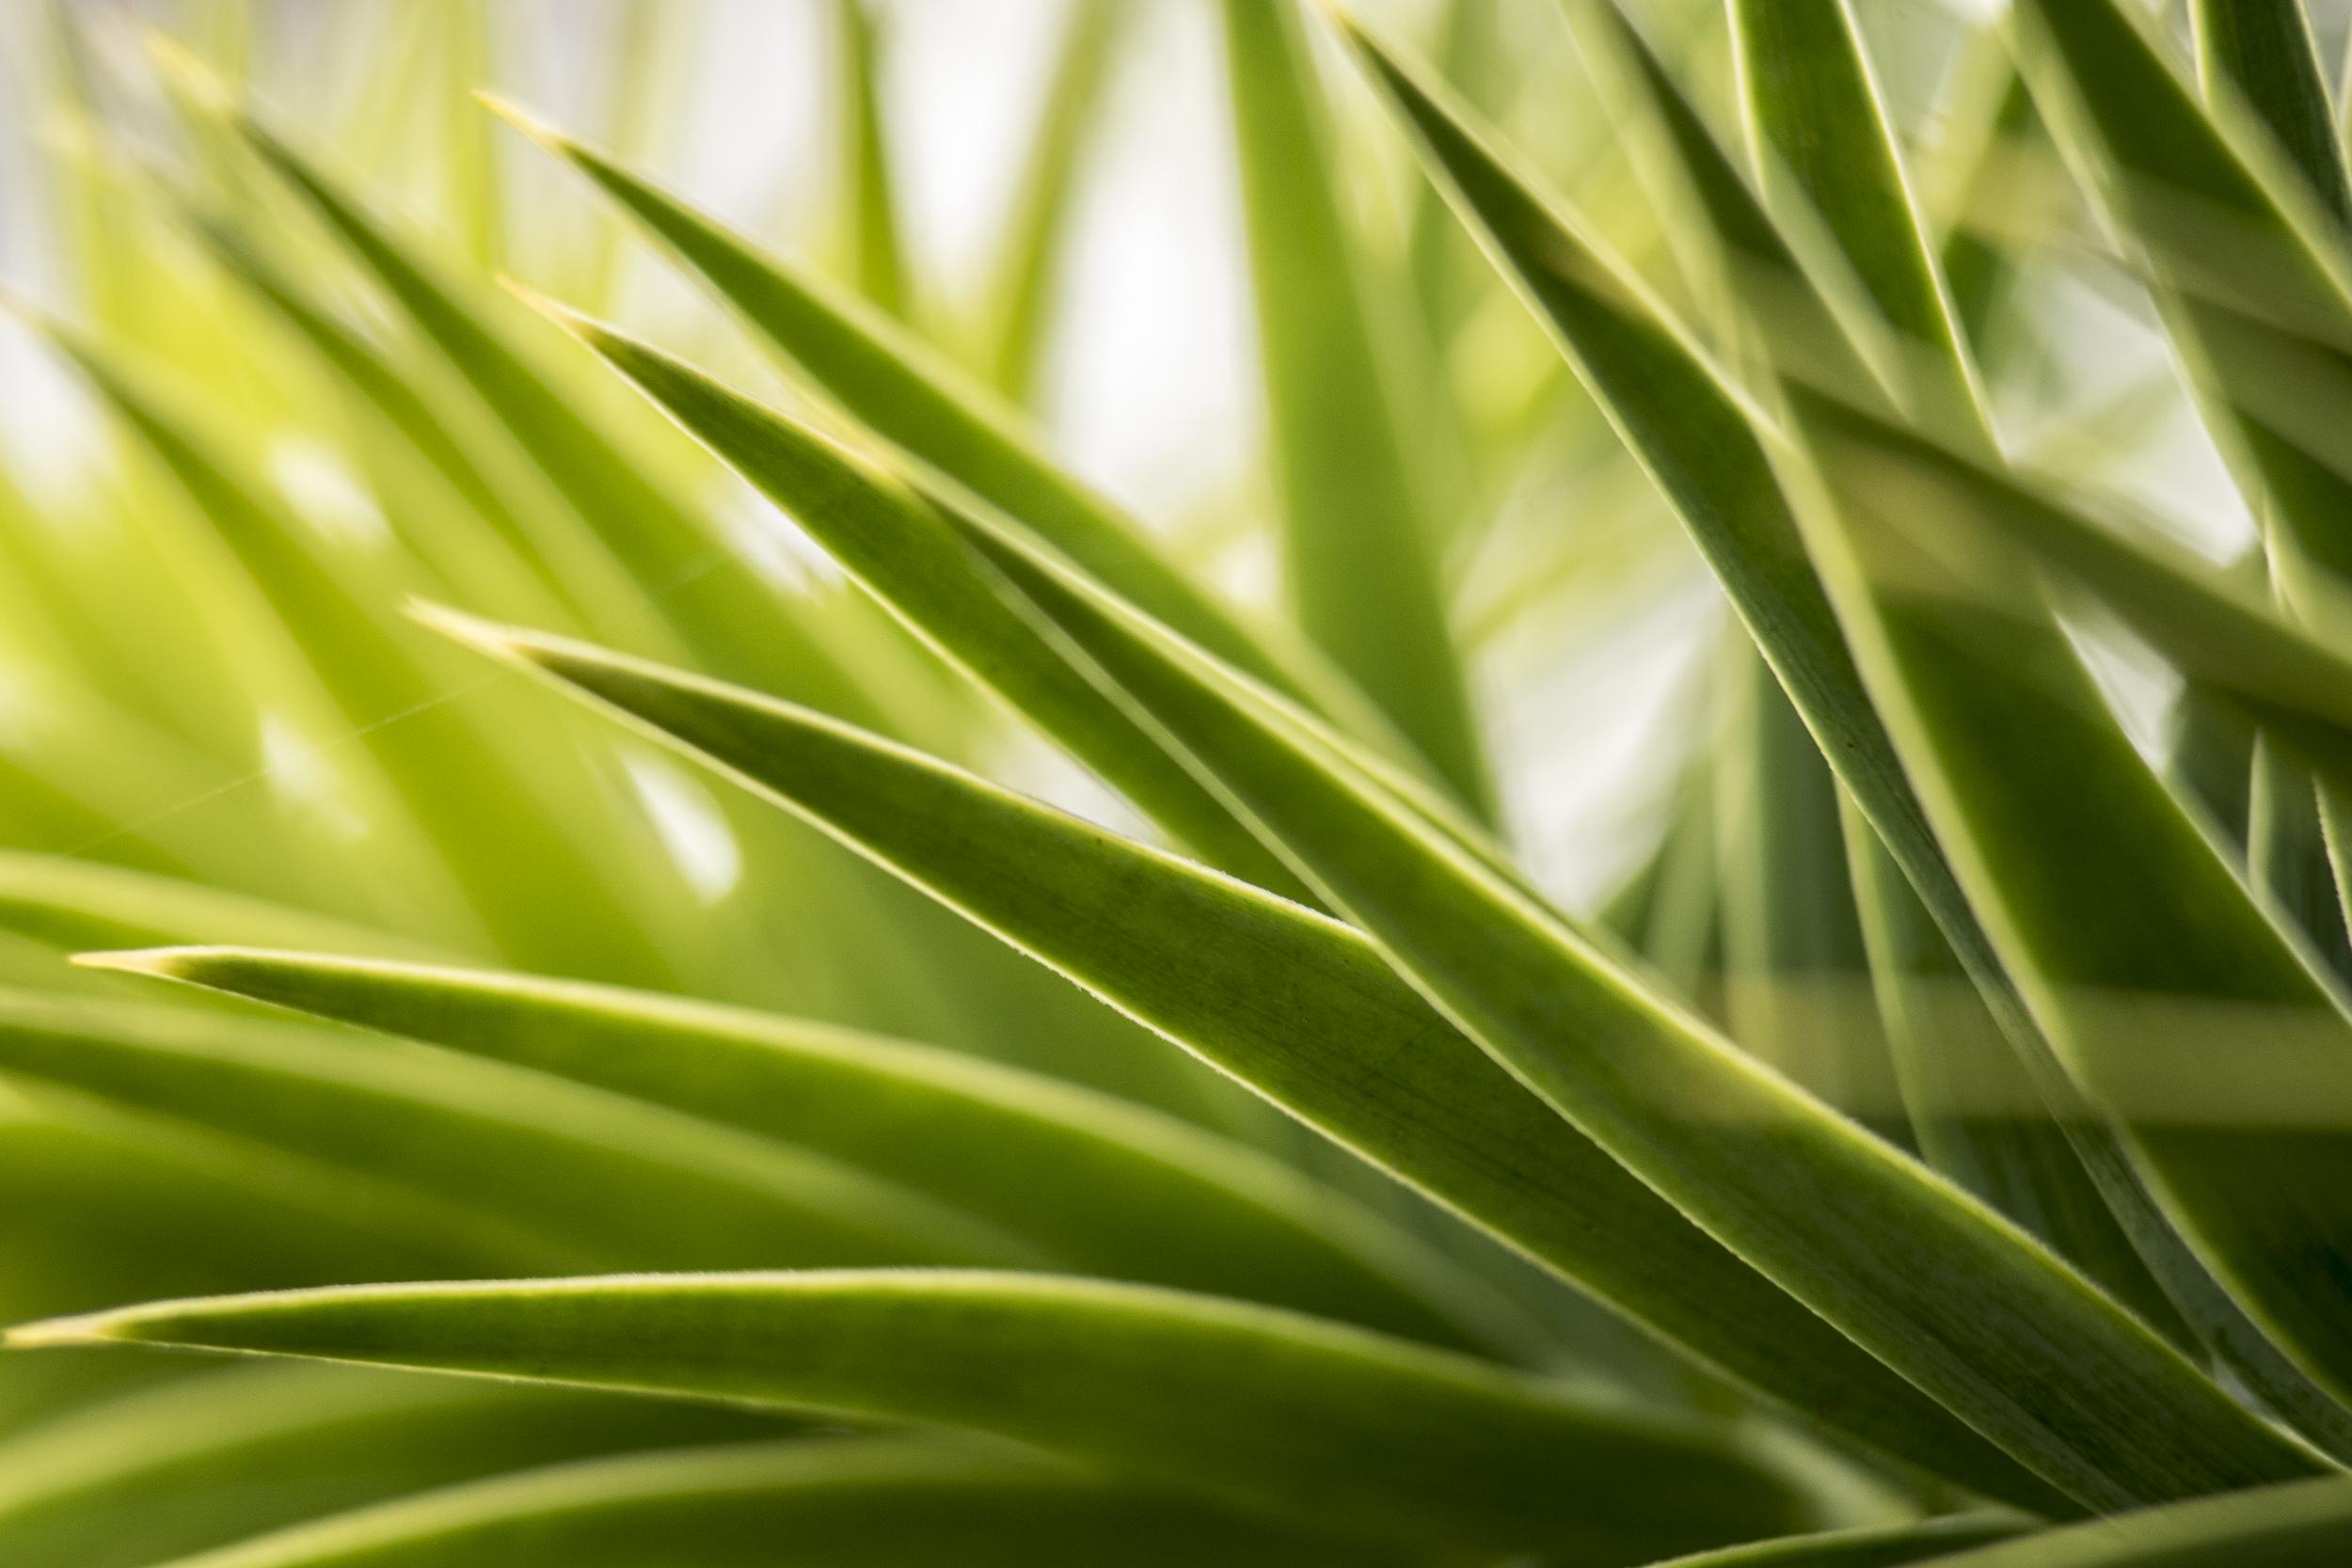
tree, nature, grass, branch, plant, lawn, leaf, flower, europe, green, herb, botany, nikon, flora, close up, vert, nikkor, curuyann, macro photography, flowering plant, grass family, plant stem, land plant, arecales